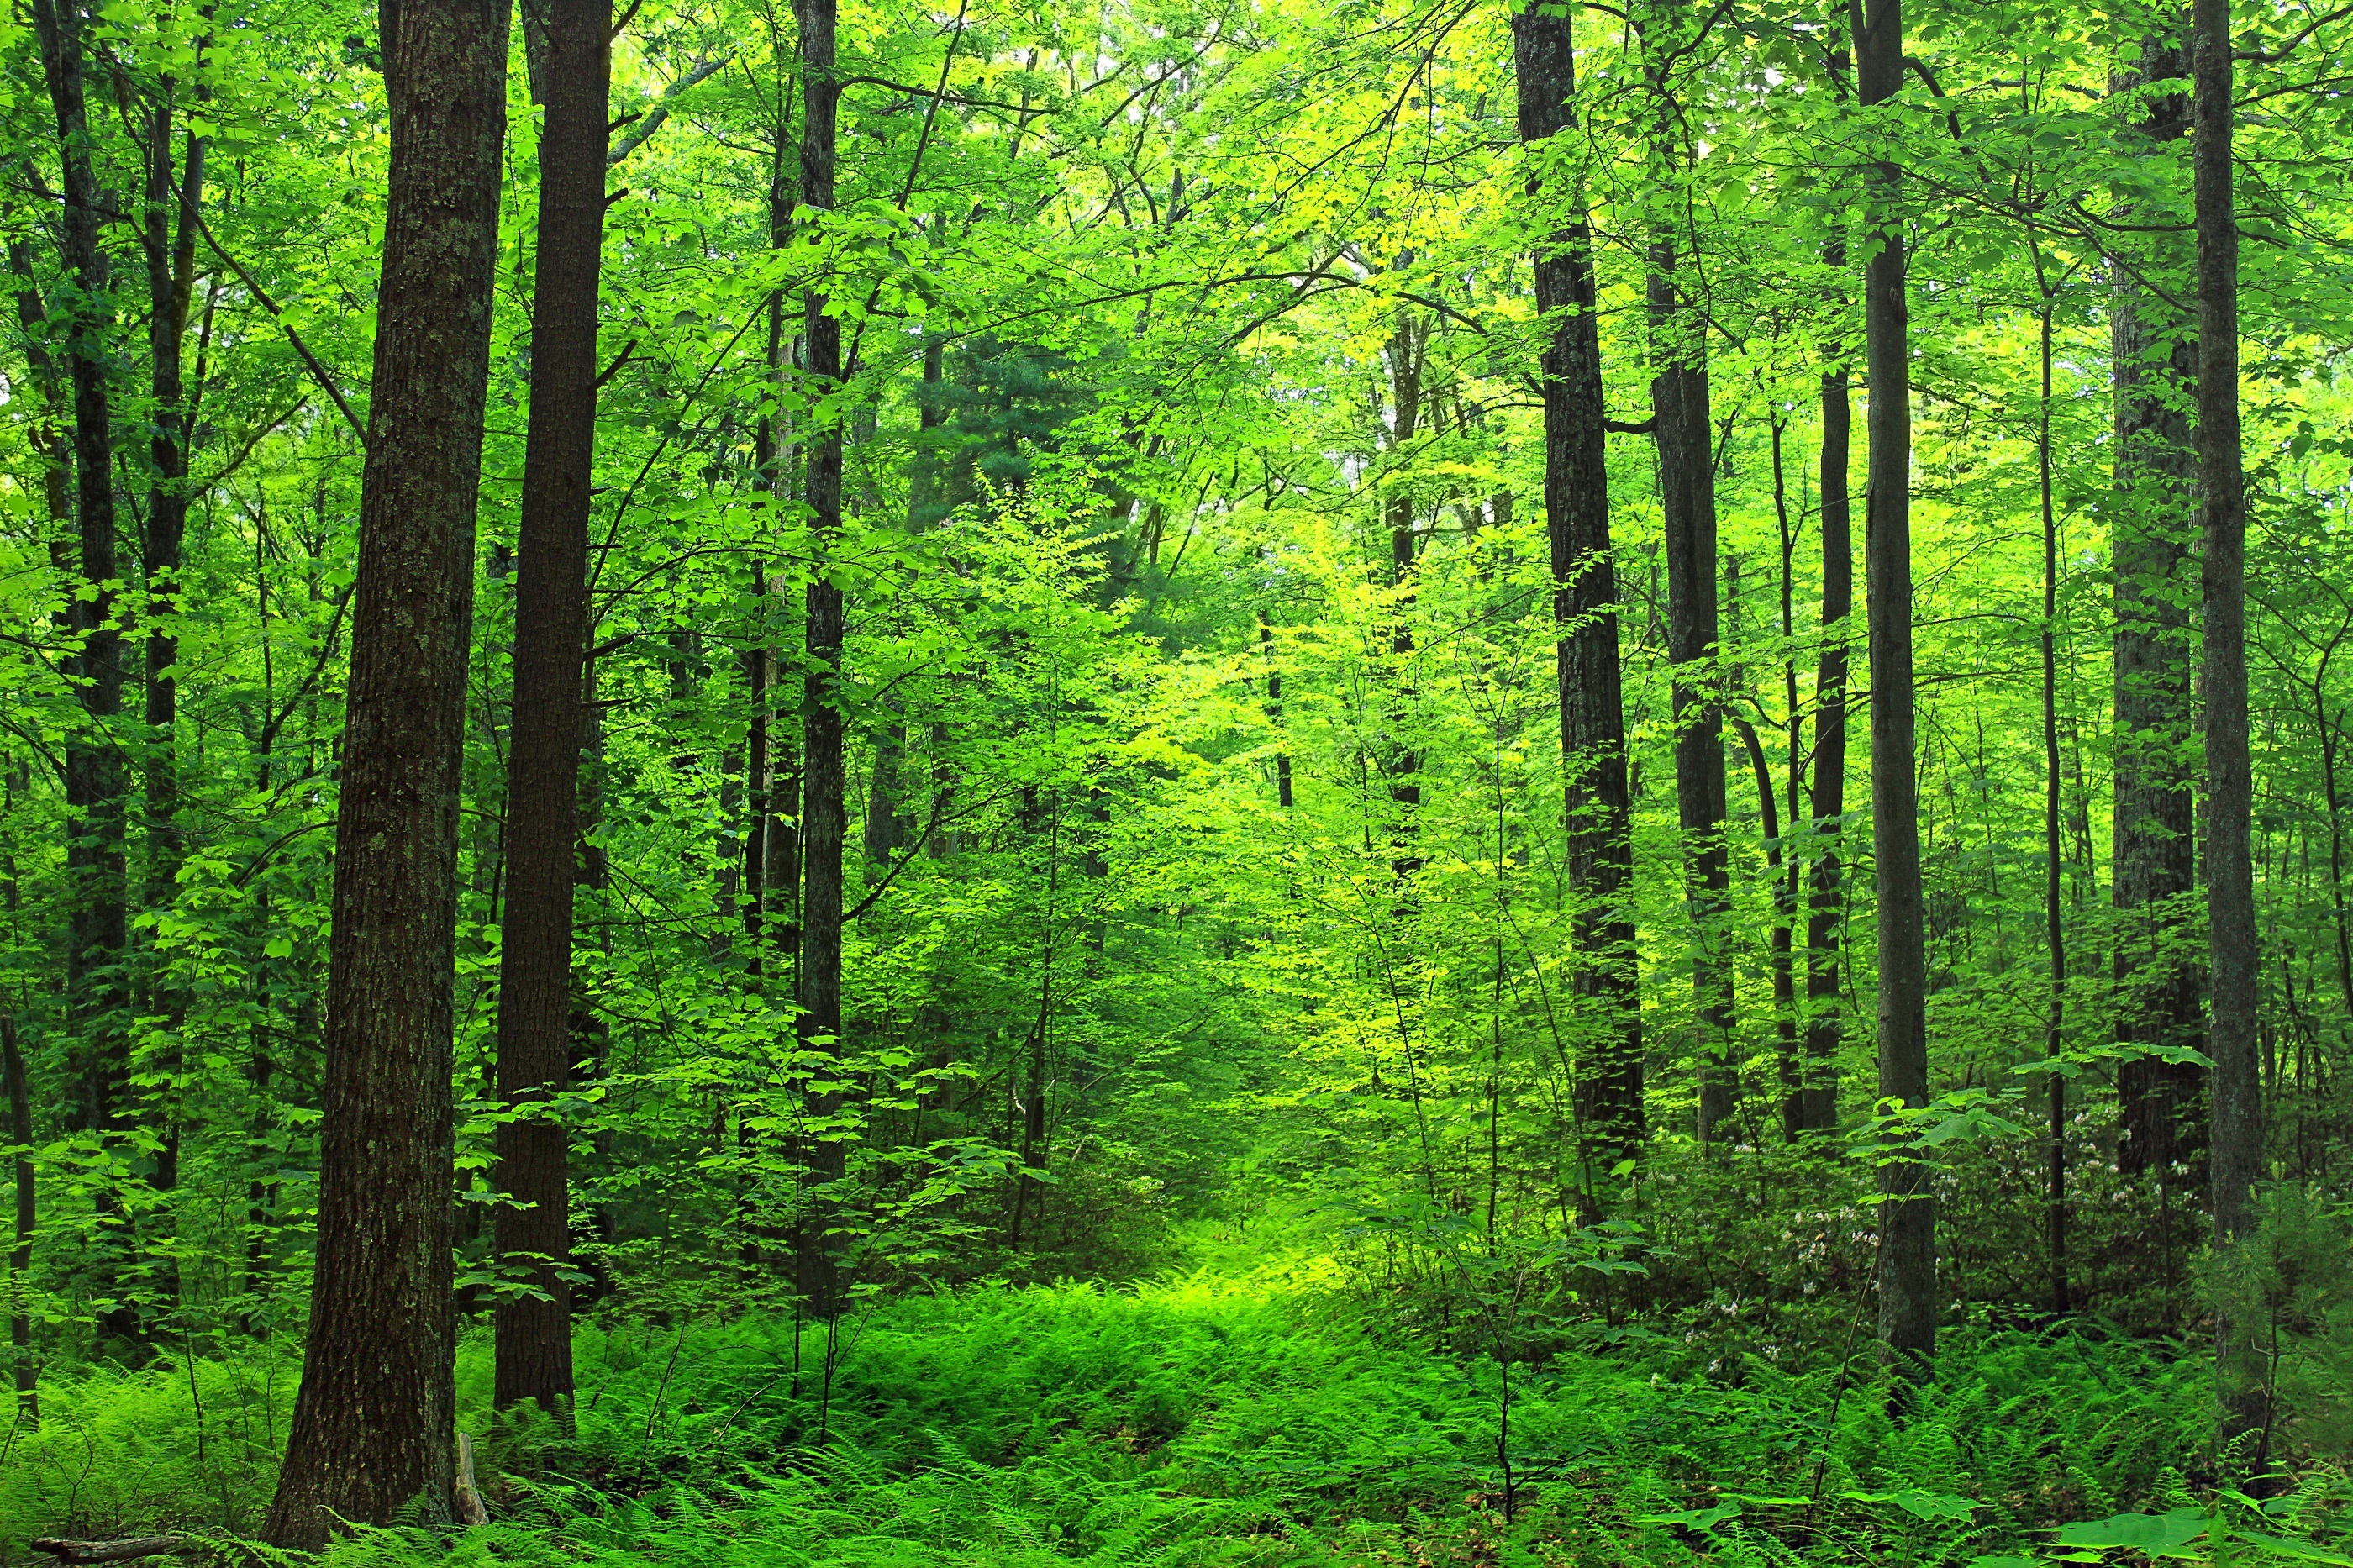
tree, forest, path, plant, hiking, trail, meadow, sunlight, rustic, solitude, recreation, green, jungle, scenic, peaceful, usa, relaxing, trees, leaves, outdoors, woods, spruce, vegetation, rainforest, deciduous, ferns, grove, woodland, habitat, ecosystem, north carolina, biome, old growth forest, natural environment, geographical feature, woody plant, temperate broadleaf and mixed forest, temperate coniferous forest, riparian forest, elk knob state park